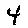
Label: 4